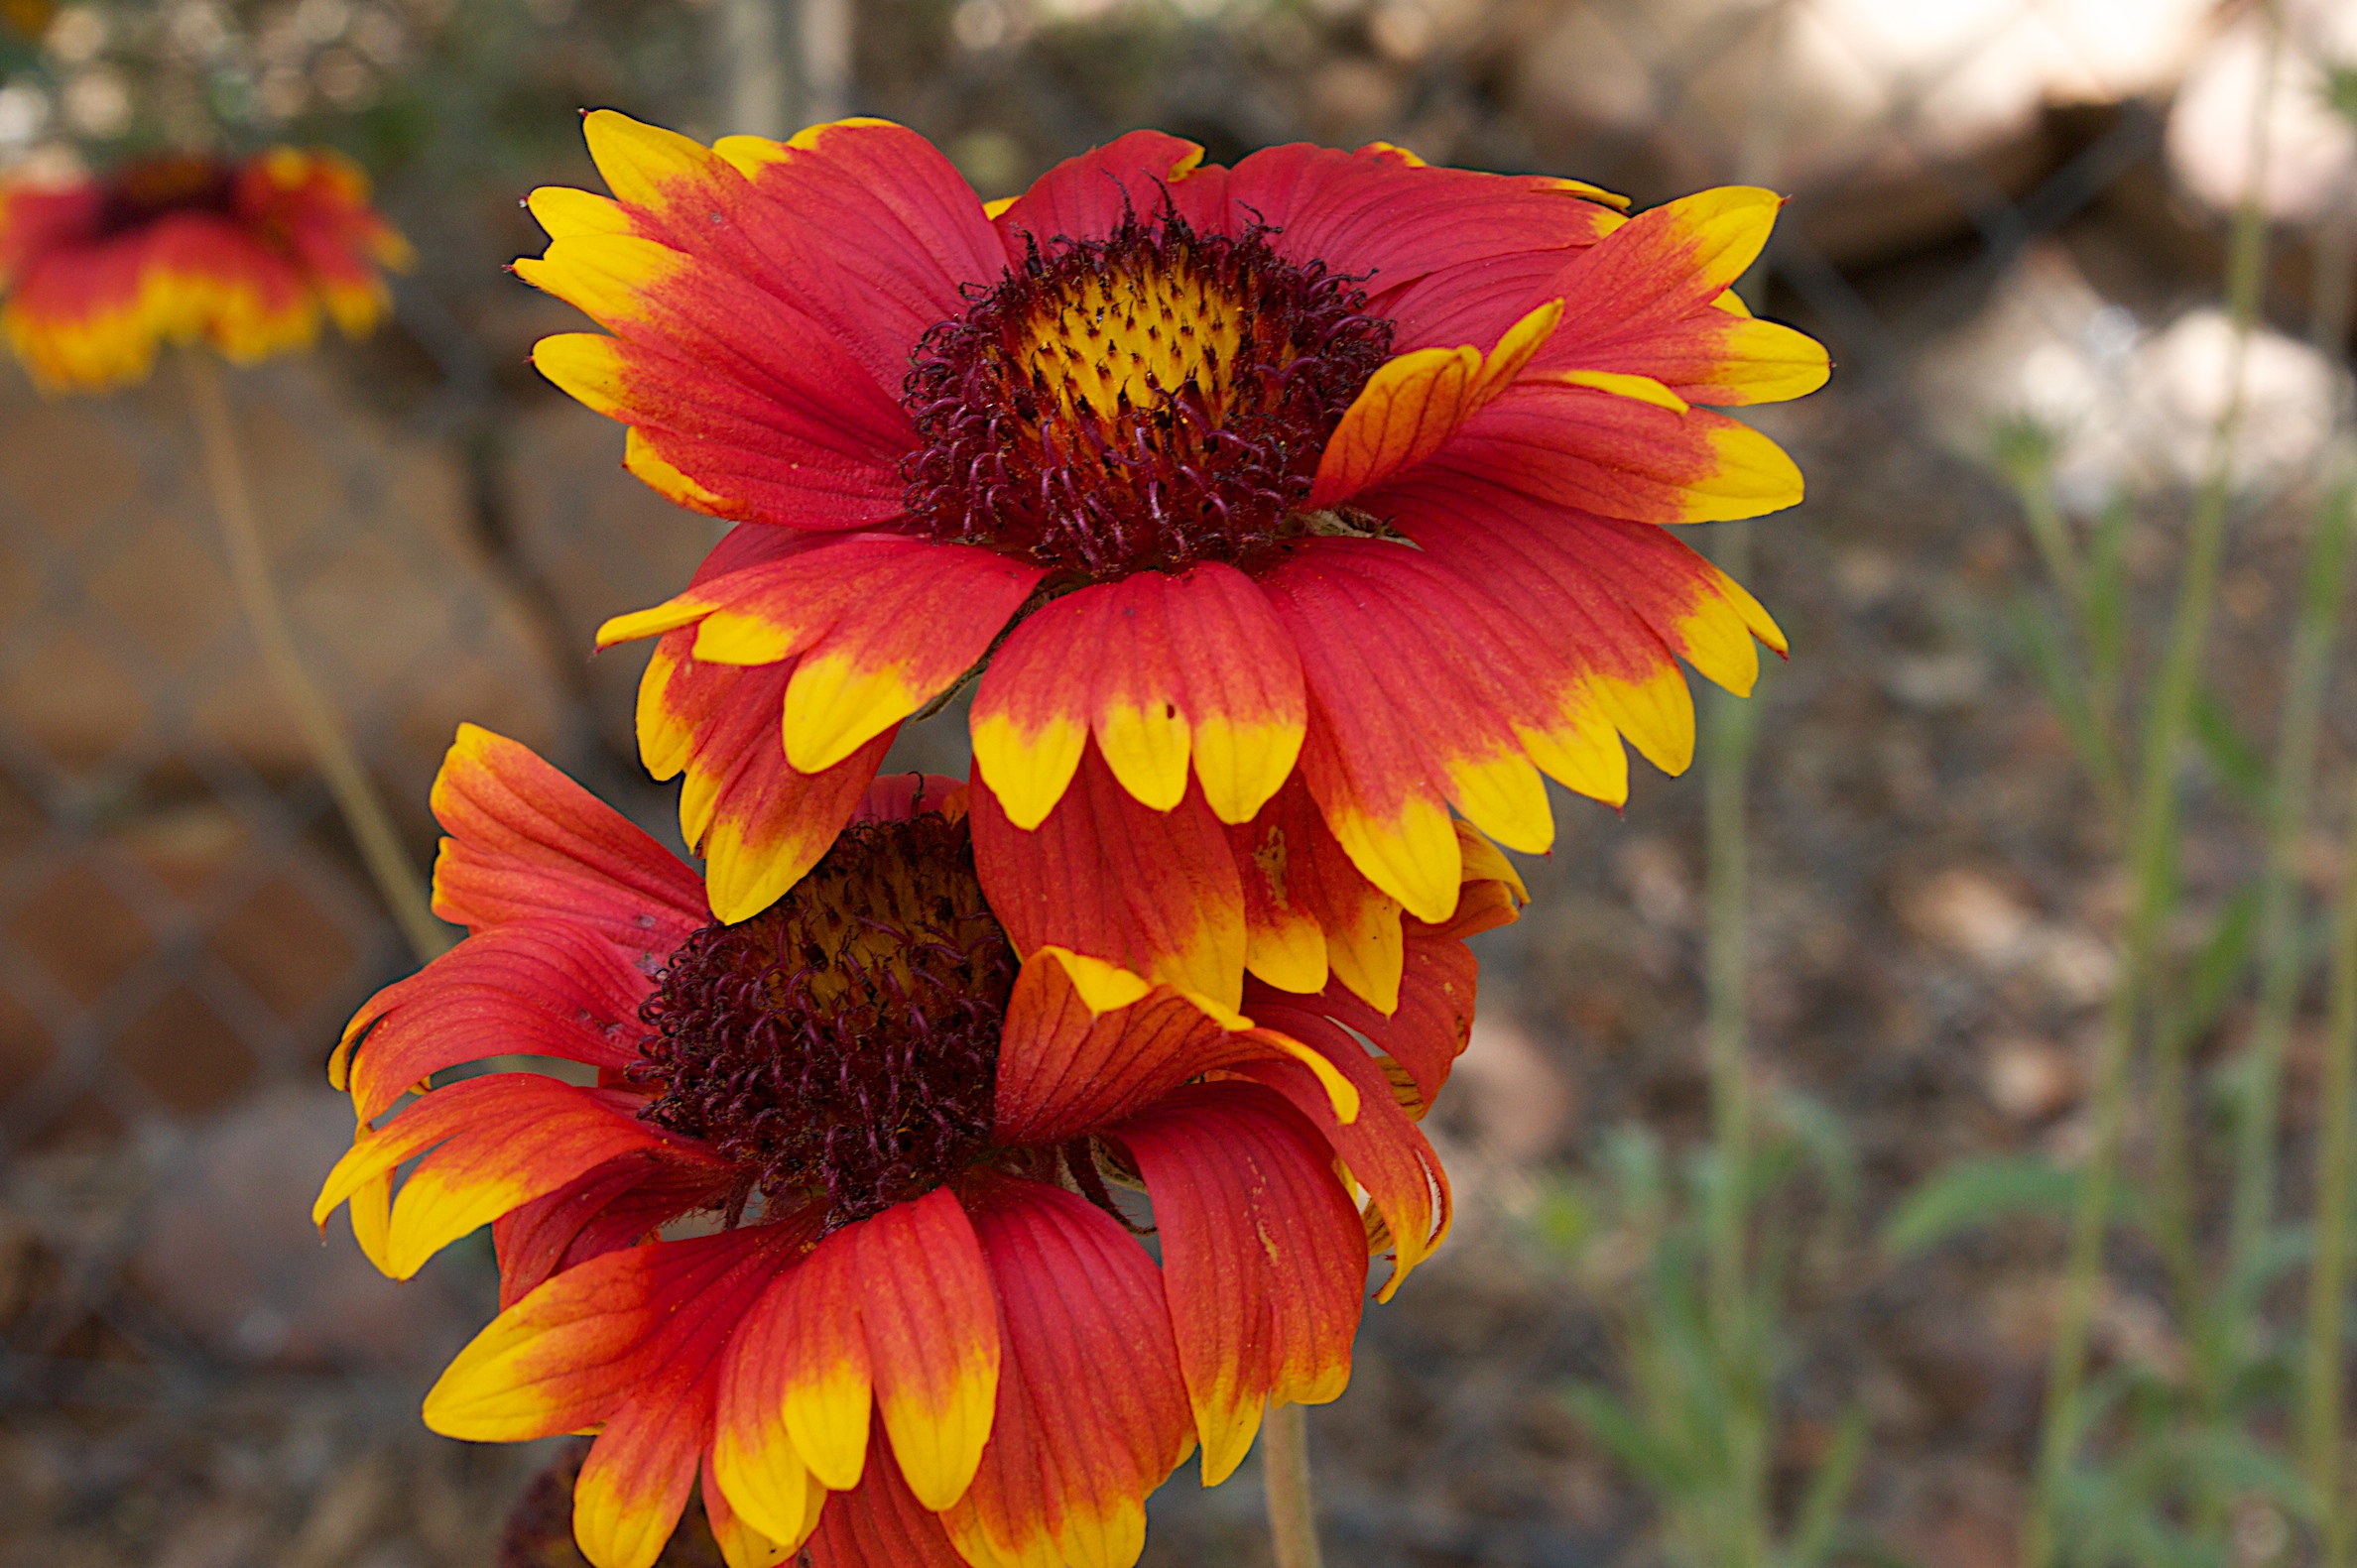
plant, flower, petal, autumn, botany, yellow, flora, wildflower, efs1855mmf3556is, inmybackyard, nectar, macro photography, flowering plant, daisy family, calendula, annual plant, plant stem, land plant, blanket flowers